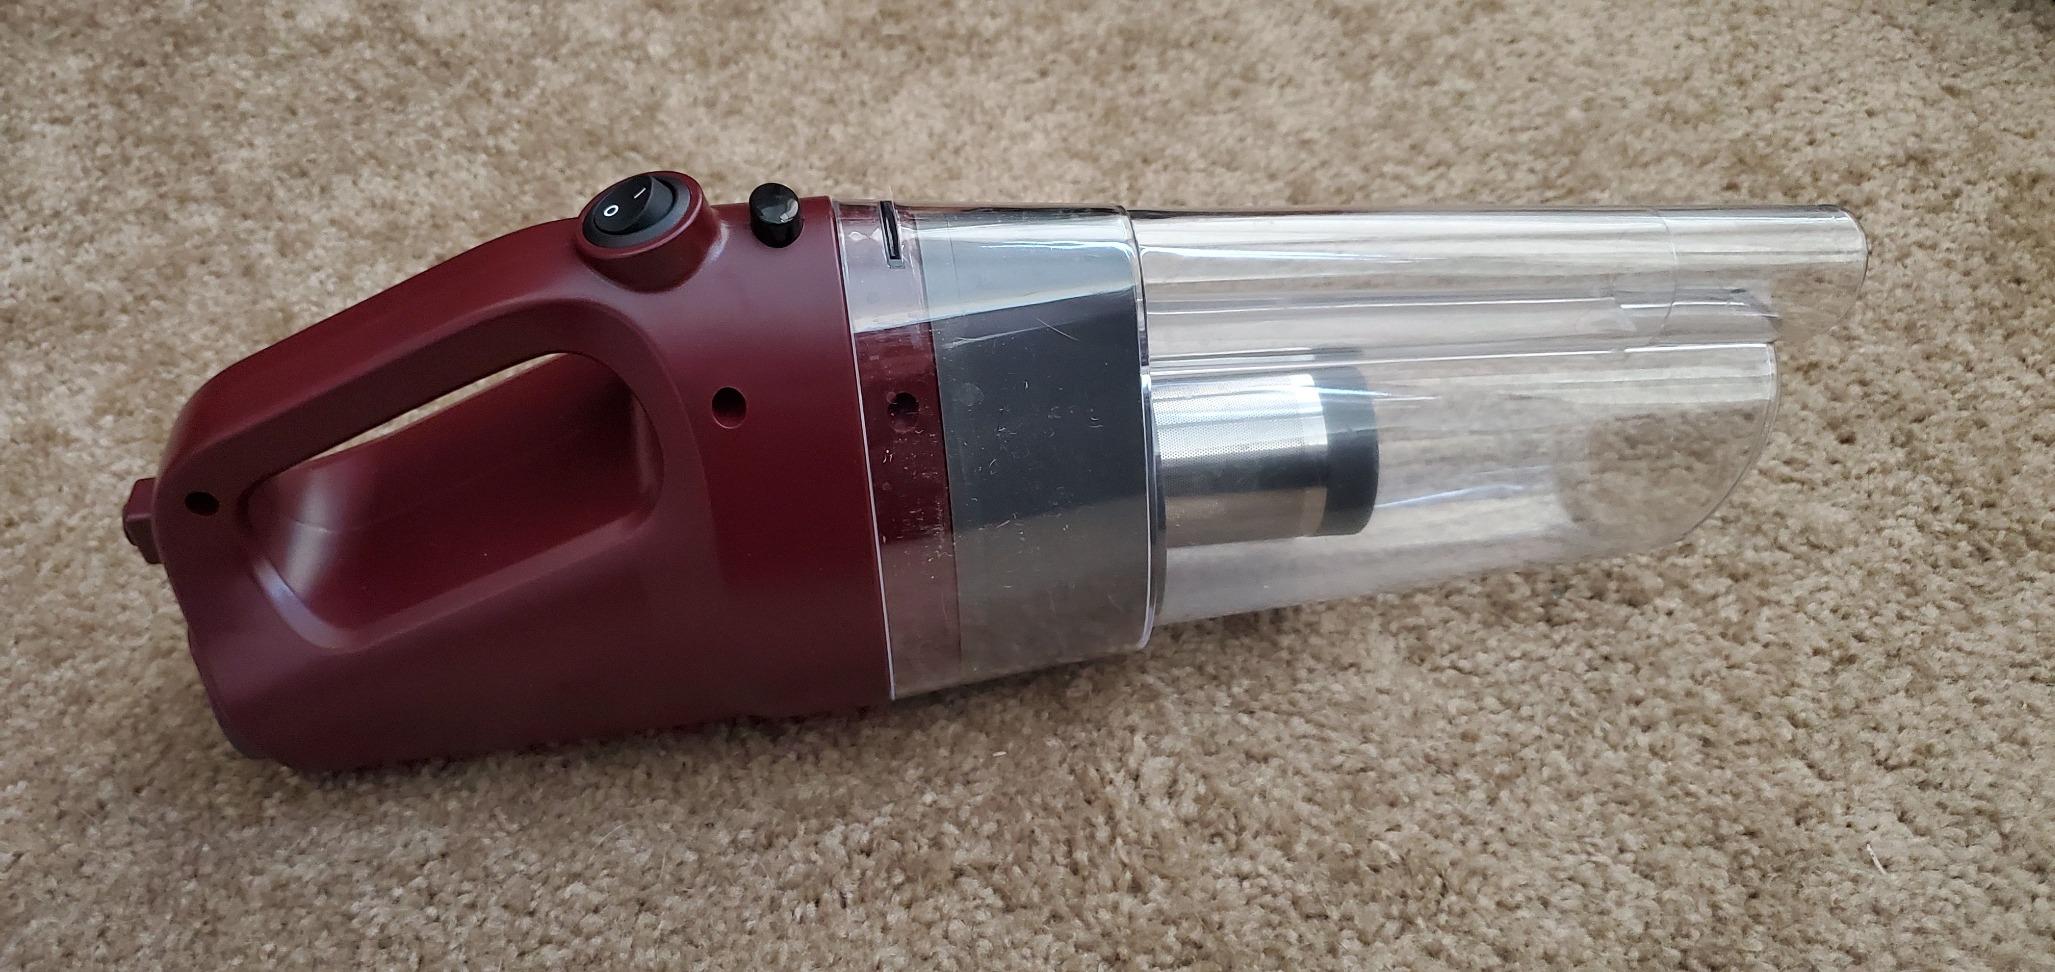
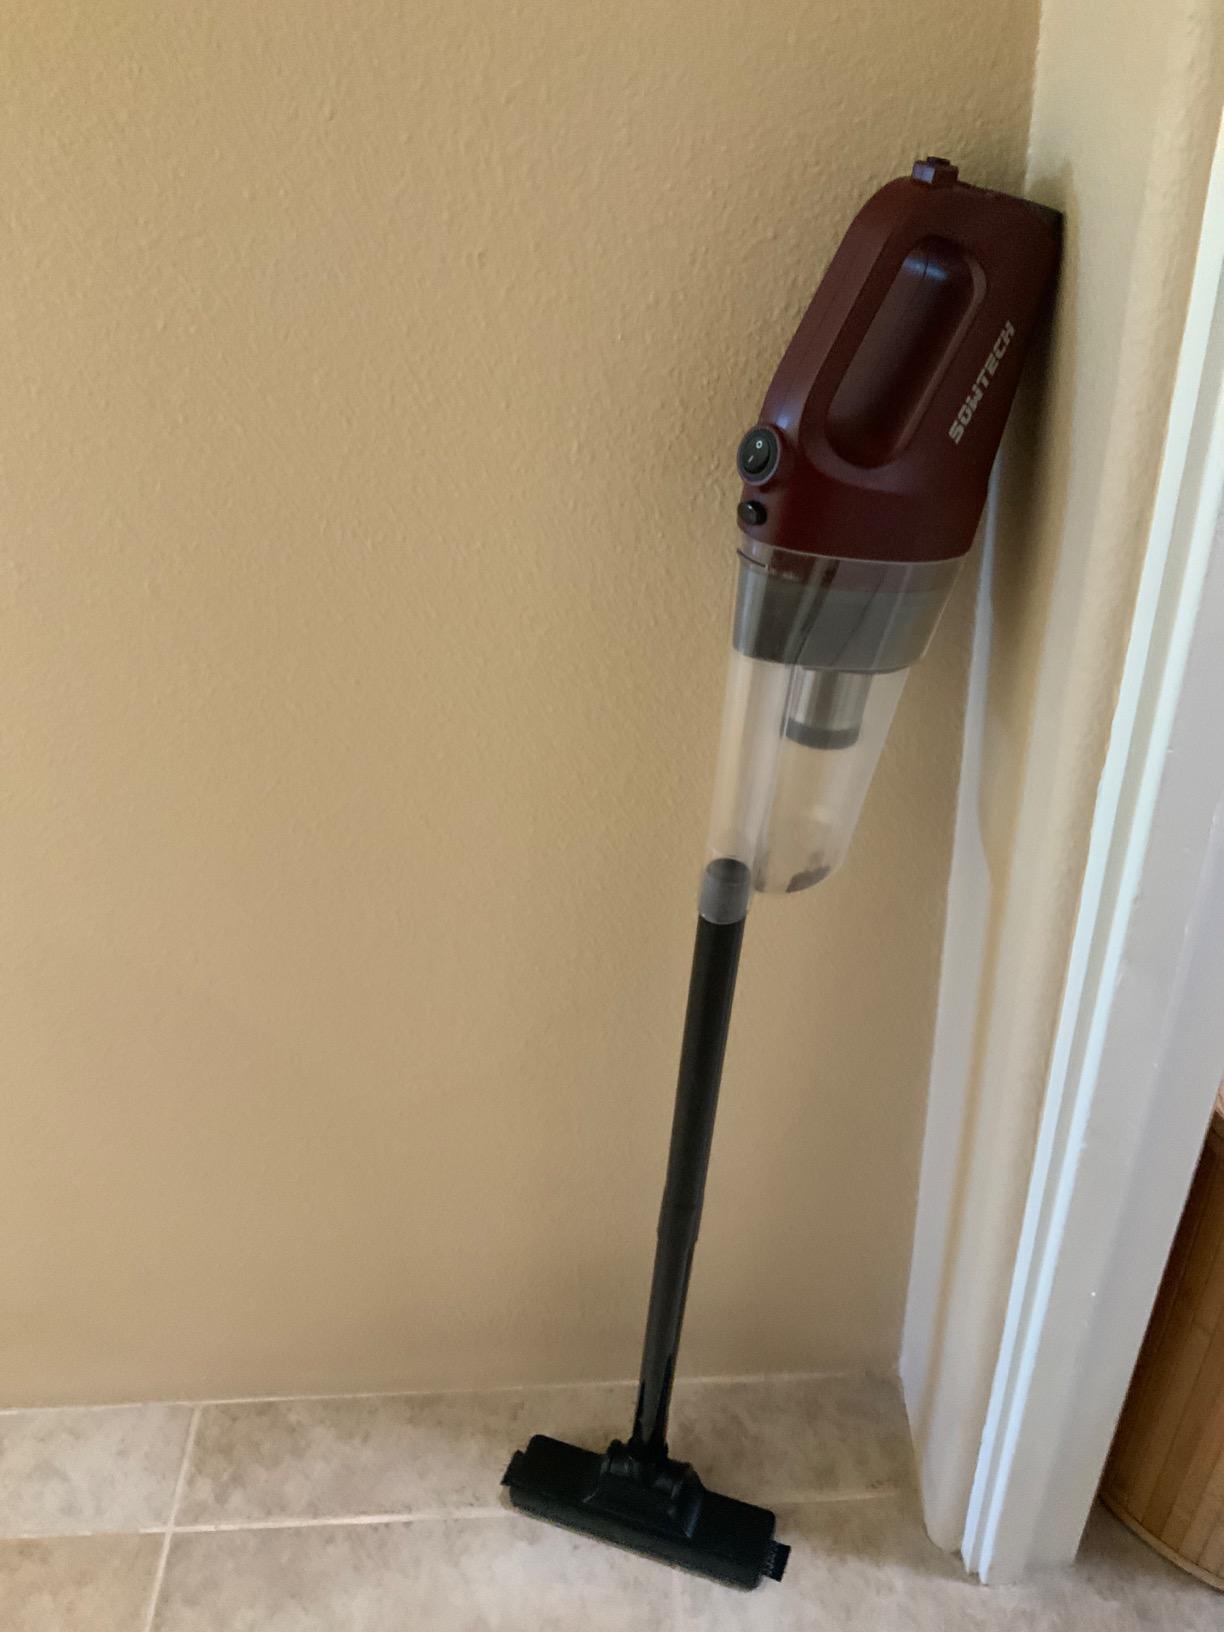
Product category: items_vacuum
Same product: yes